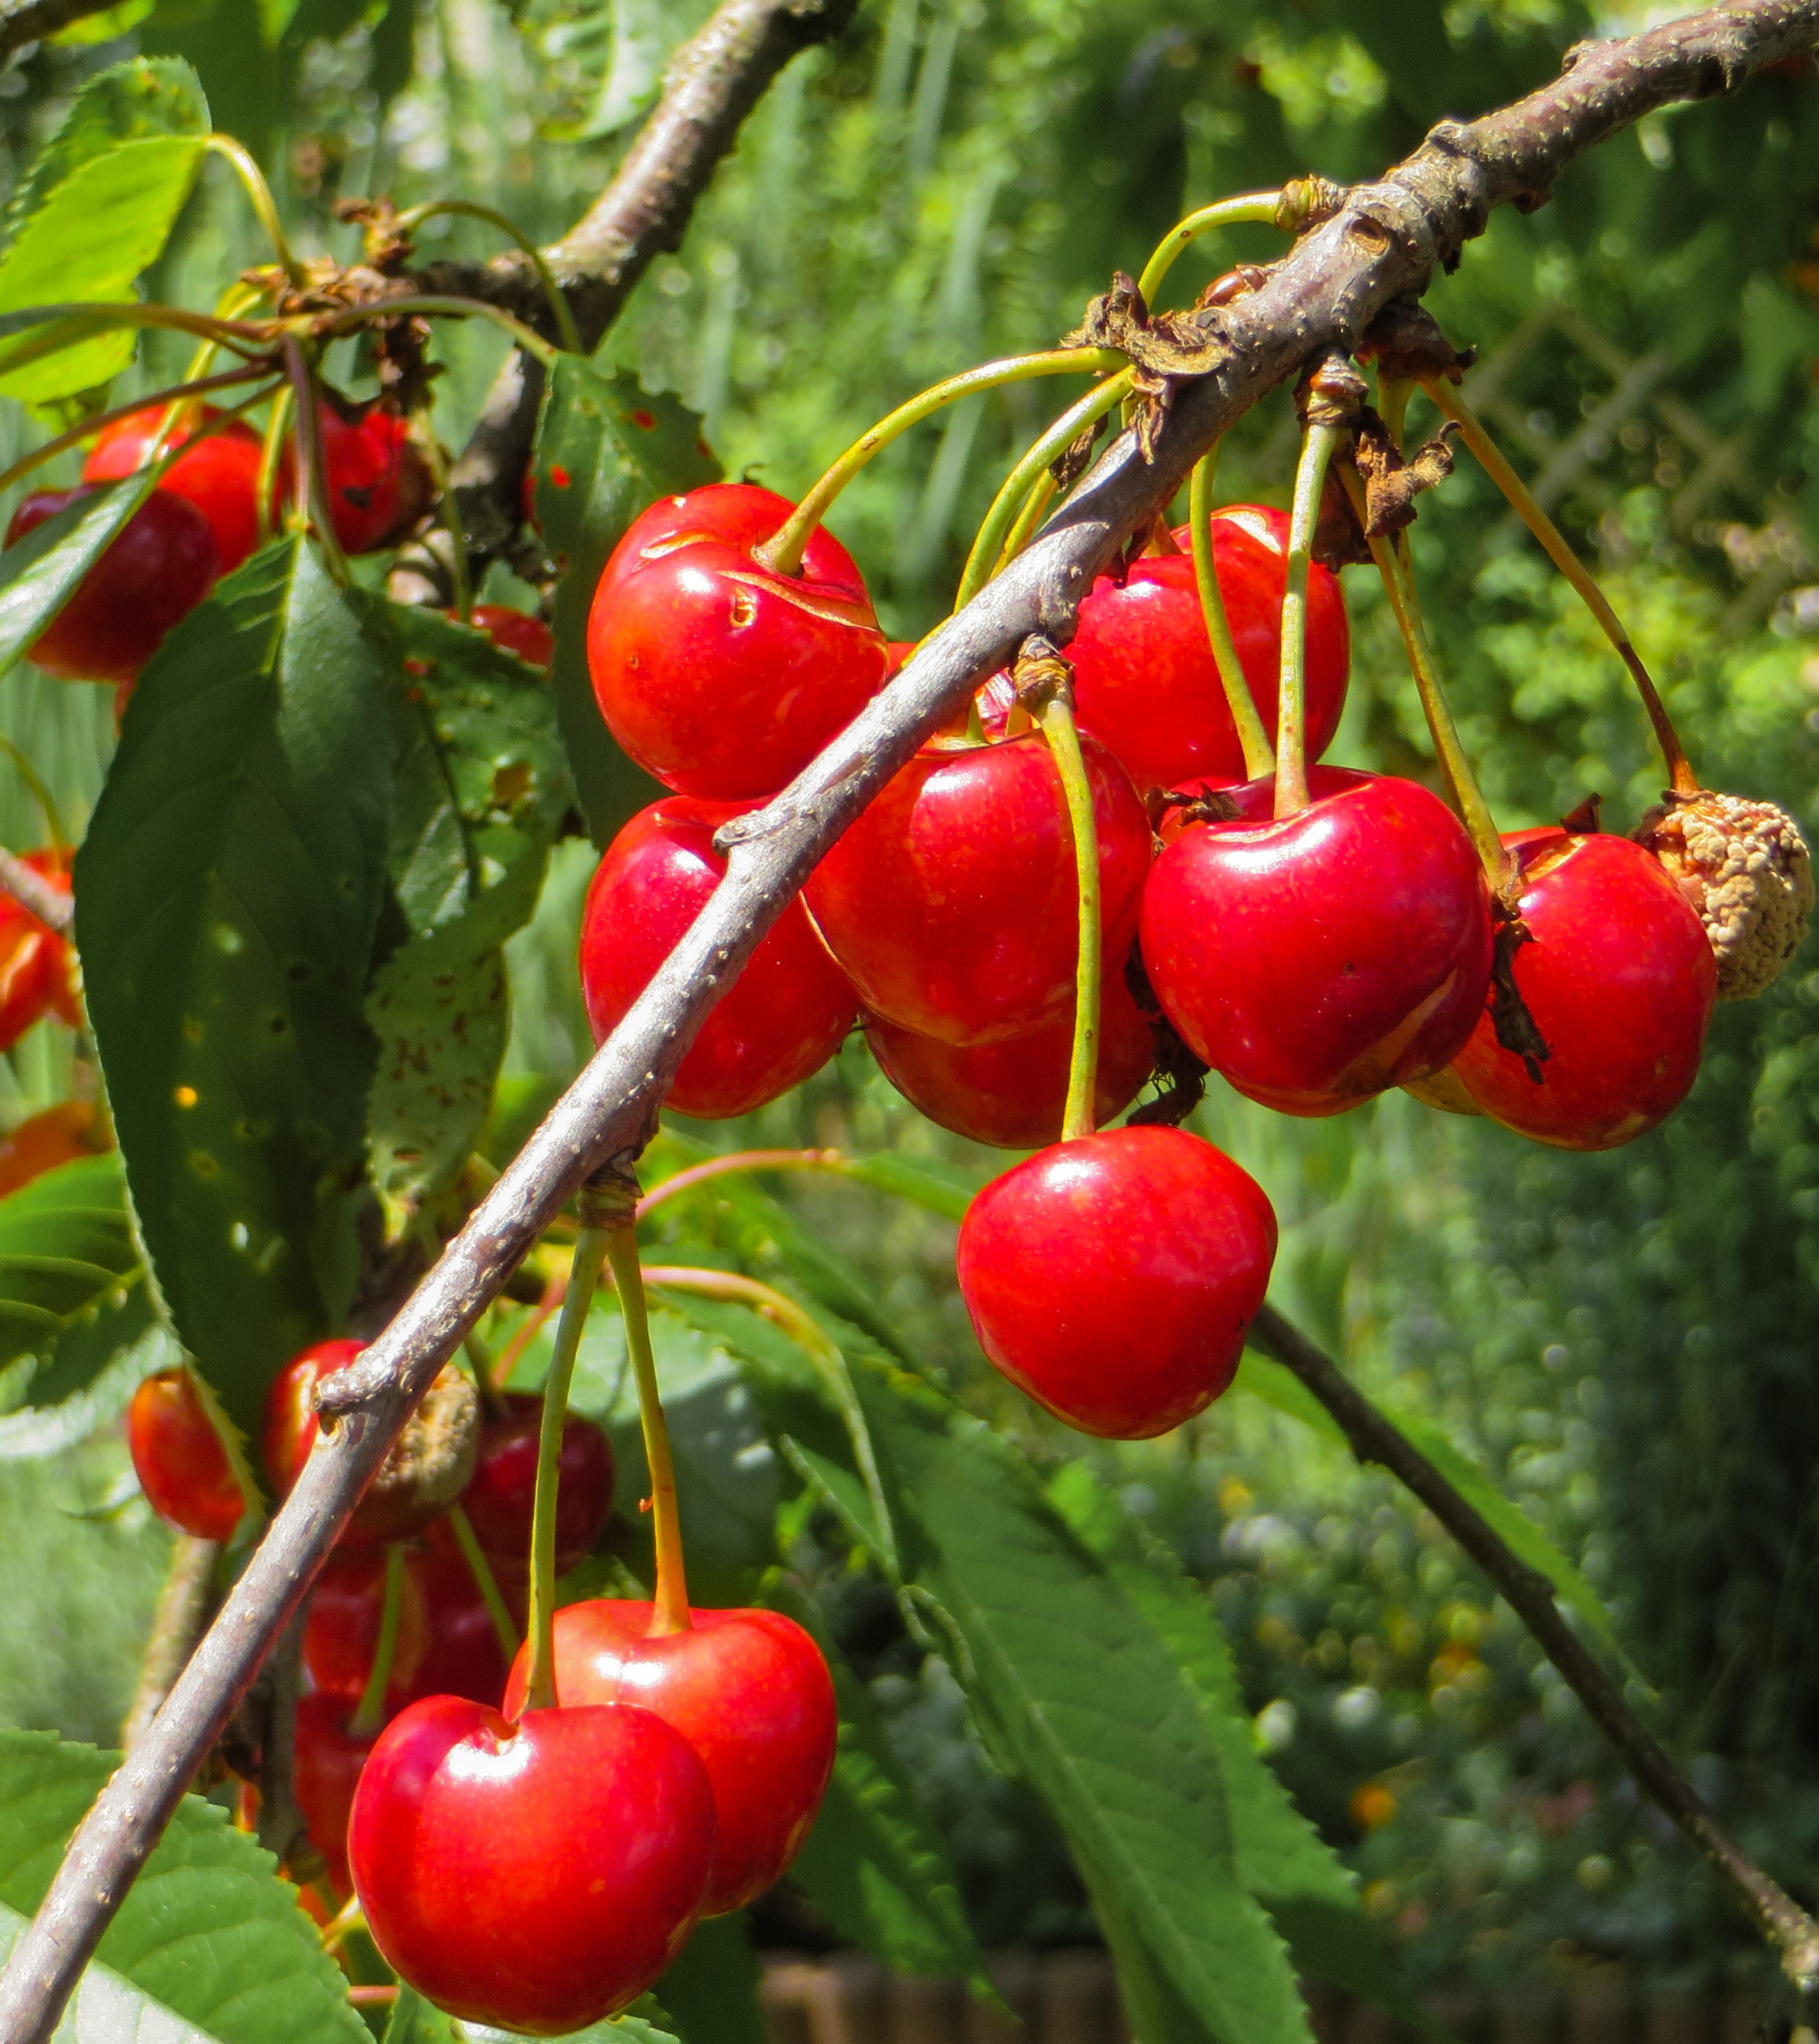
branch, plant, fruit, flower, summer, food, red, produce, shrub, bing, cherry, cherries, rose hip, flowering plant, rose family, acerola, malpighia, cherry harvest, land plant, rose order